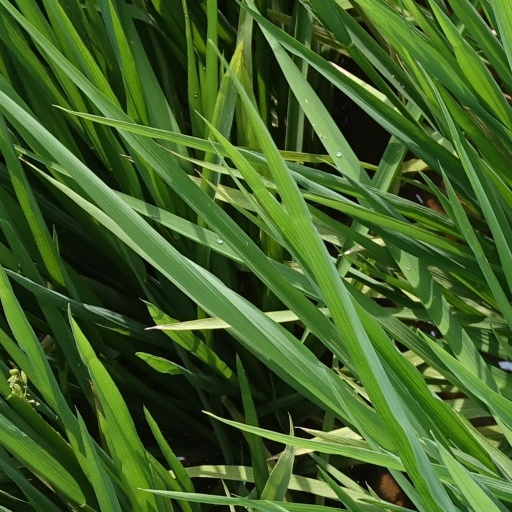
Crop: rice